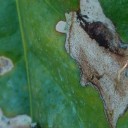
Label: Miner